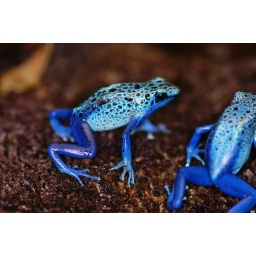
The male and the female in the search of food (mini crickets)